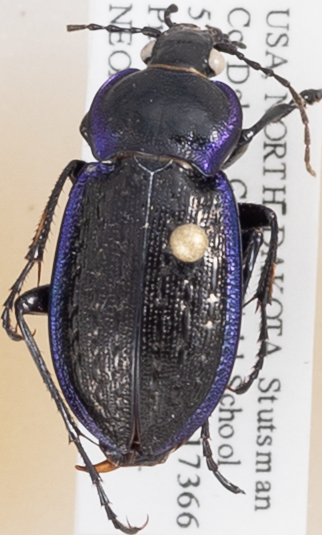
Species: Carabus serratus
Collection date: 2018-06-12
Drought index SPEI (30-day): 0.26
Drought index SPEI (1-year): -0.674
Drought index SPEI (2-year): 0.114